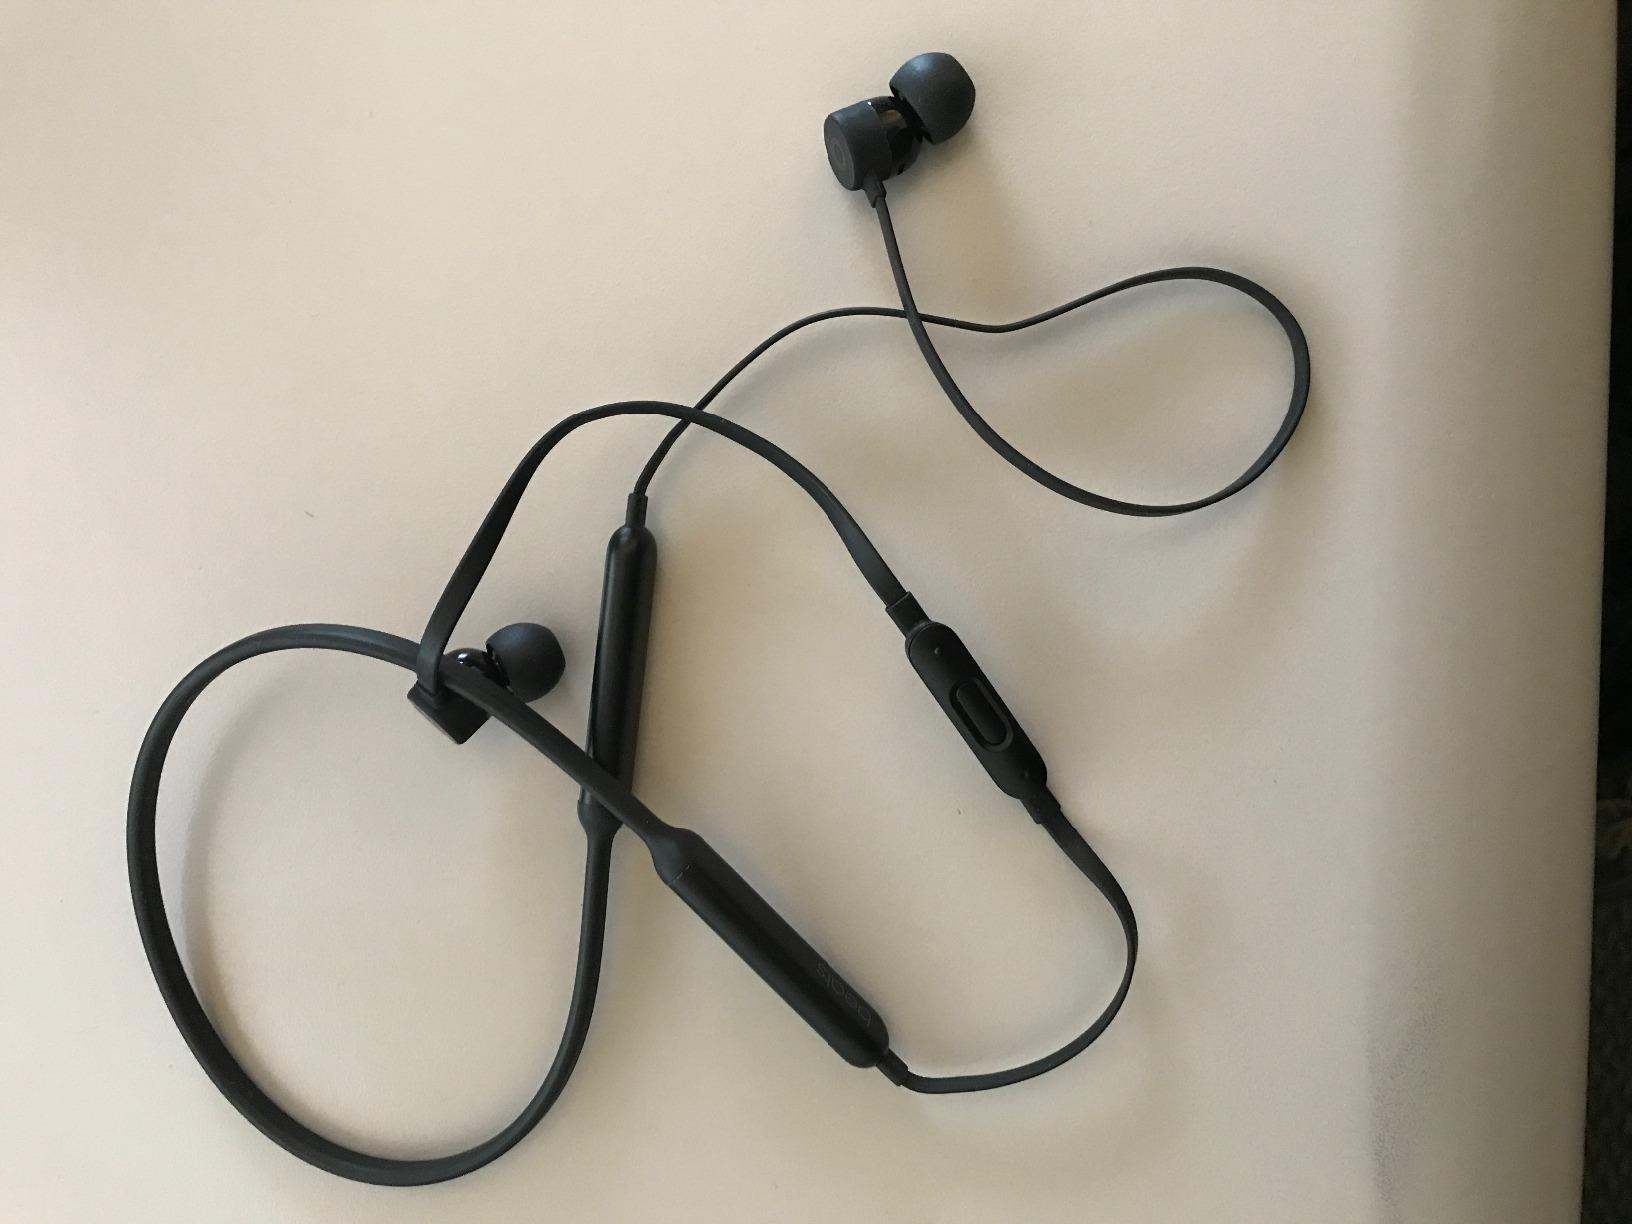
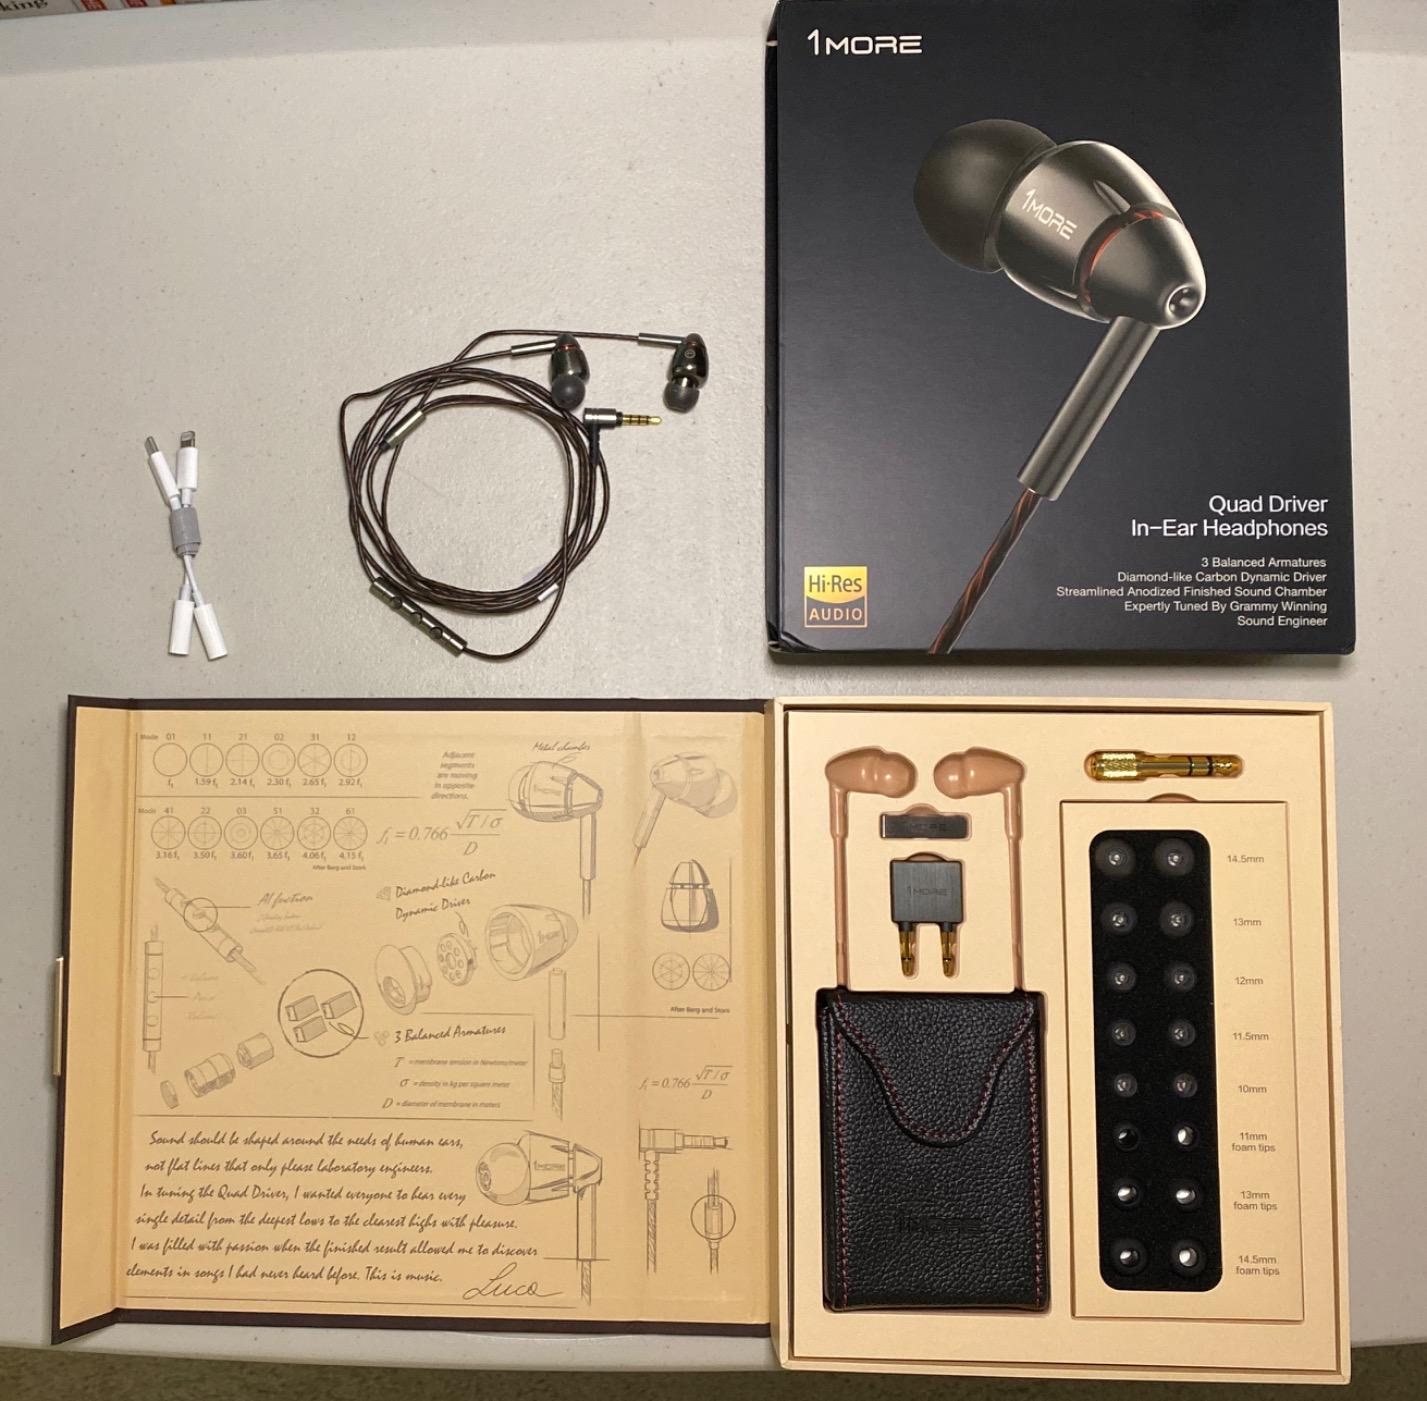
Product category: headphones
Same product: no